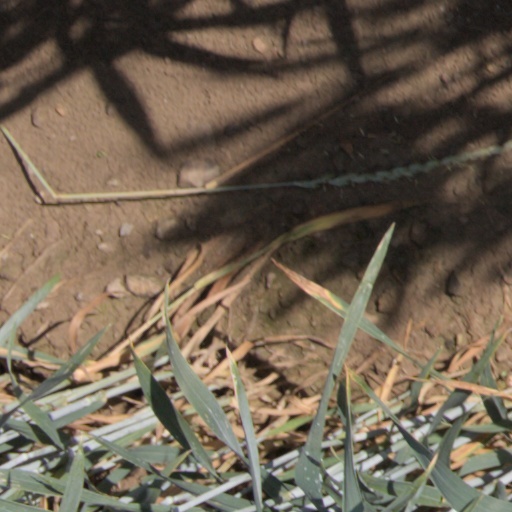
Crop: wheat